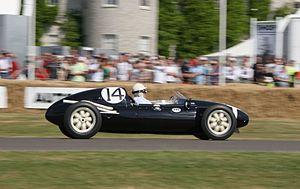
Le Grand Prix de France 1957, disputé sur le circuit de Rouen-les-Essarts le 7 juillet 1957, est la soixantième épreuve du championnat du monde de Formule 1 courue depuis 1950 et la quatrième manche du championnat 1957.
La Cooper T43 est une monoplace de Formule 1 engagée par l'écurie Cooper Car Company et d'autres écuries privées entre 1957 et 1960. Avec cette voiture, le pilote Britannique Stirling Moss remporte le Grand Prix d'Argentine 1958.
Le Grand Prix d'Argentine 1958, disputé sur le circuit Oscar Alfredo Galvez le 19 janvier 1958, est la soixante-cinquième épreuve du championnat du monde de Formule 1 courue depuis 1950 et la première manche du championnat 1958.
Cooper Car Company est une écurie de course automobile fondée par Charles et John Cooper. Charles a commencé à construire des monoplaces de course dans un petit garage de Surbiton dans le Surrey avant que son fils ne le rejoigne pour fonder leur officine en 1953.
Le Grand Prix d'Allemagne 1957, disputé sur le Nürburgring le 4 août 1957, est la soixante-deuxième épreuve du championnat du monde de Formule 1 courue depuis 1950 et la sixième manche du championnat 1957. La course est également ouverte aux monoplaces de Formule 2, qui bénéficient d'un classement séparé.
Le Grand Prix de Grande-Bretagne 1957, disputé sur le circuit d'Aintree le 20 juillet 1957, est la soixante-et-unième épreuve du championnat du monde de Formule 1 courue depuis 1950 et la cinquième manche du championnat 1957. Il a également reçu le titre de Grand Prix d'Europe.
Sir John Arthur Brabham, dit Jack Brabham, AO, OBE, né le 2 avril 1926 à Hurstville, en Nouvelle-Galles du Sud, près de Sydney, en Australie et mort le 19 mai 2014 à Gold Coast, dans le Queensland, en Australie, est un pilote automobile australien qui a remporté le titre de champion du monde de Formule 1 à trois reprises, en 1959, 1960 et 1966. Il est le cofondateur de l'écurie Brabham Racing Organisation, qui fabrique des monoplaces de Formule 1 portant son nom.
Le Grand Prix de Monaco 1957, disputé sur le circuit de Monaco le 19 mai 1957, est la cinquante-huitième épreuve du championnat du monde de Formule 1 courue depuis 1950 et la seconde manche du championnat 1957.